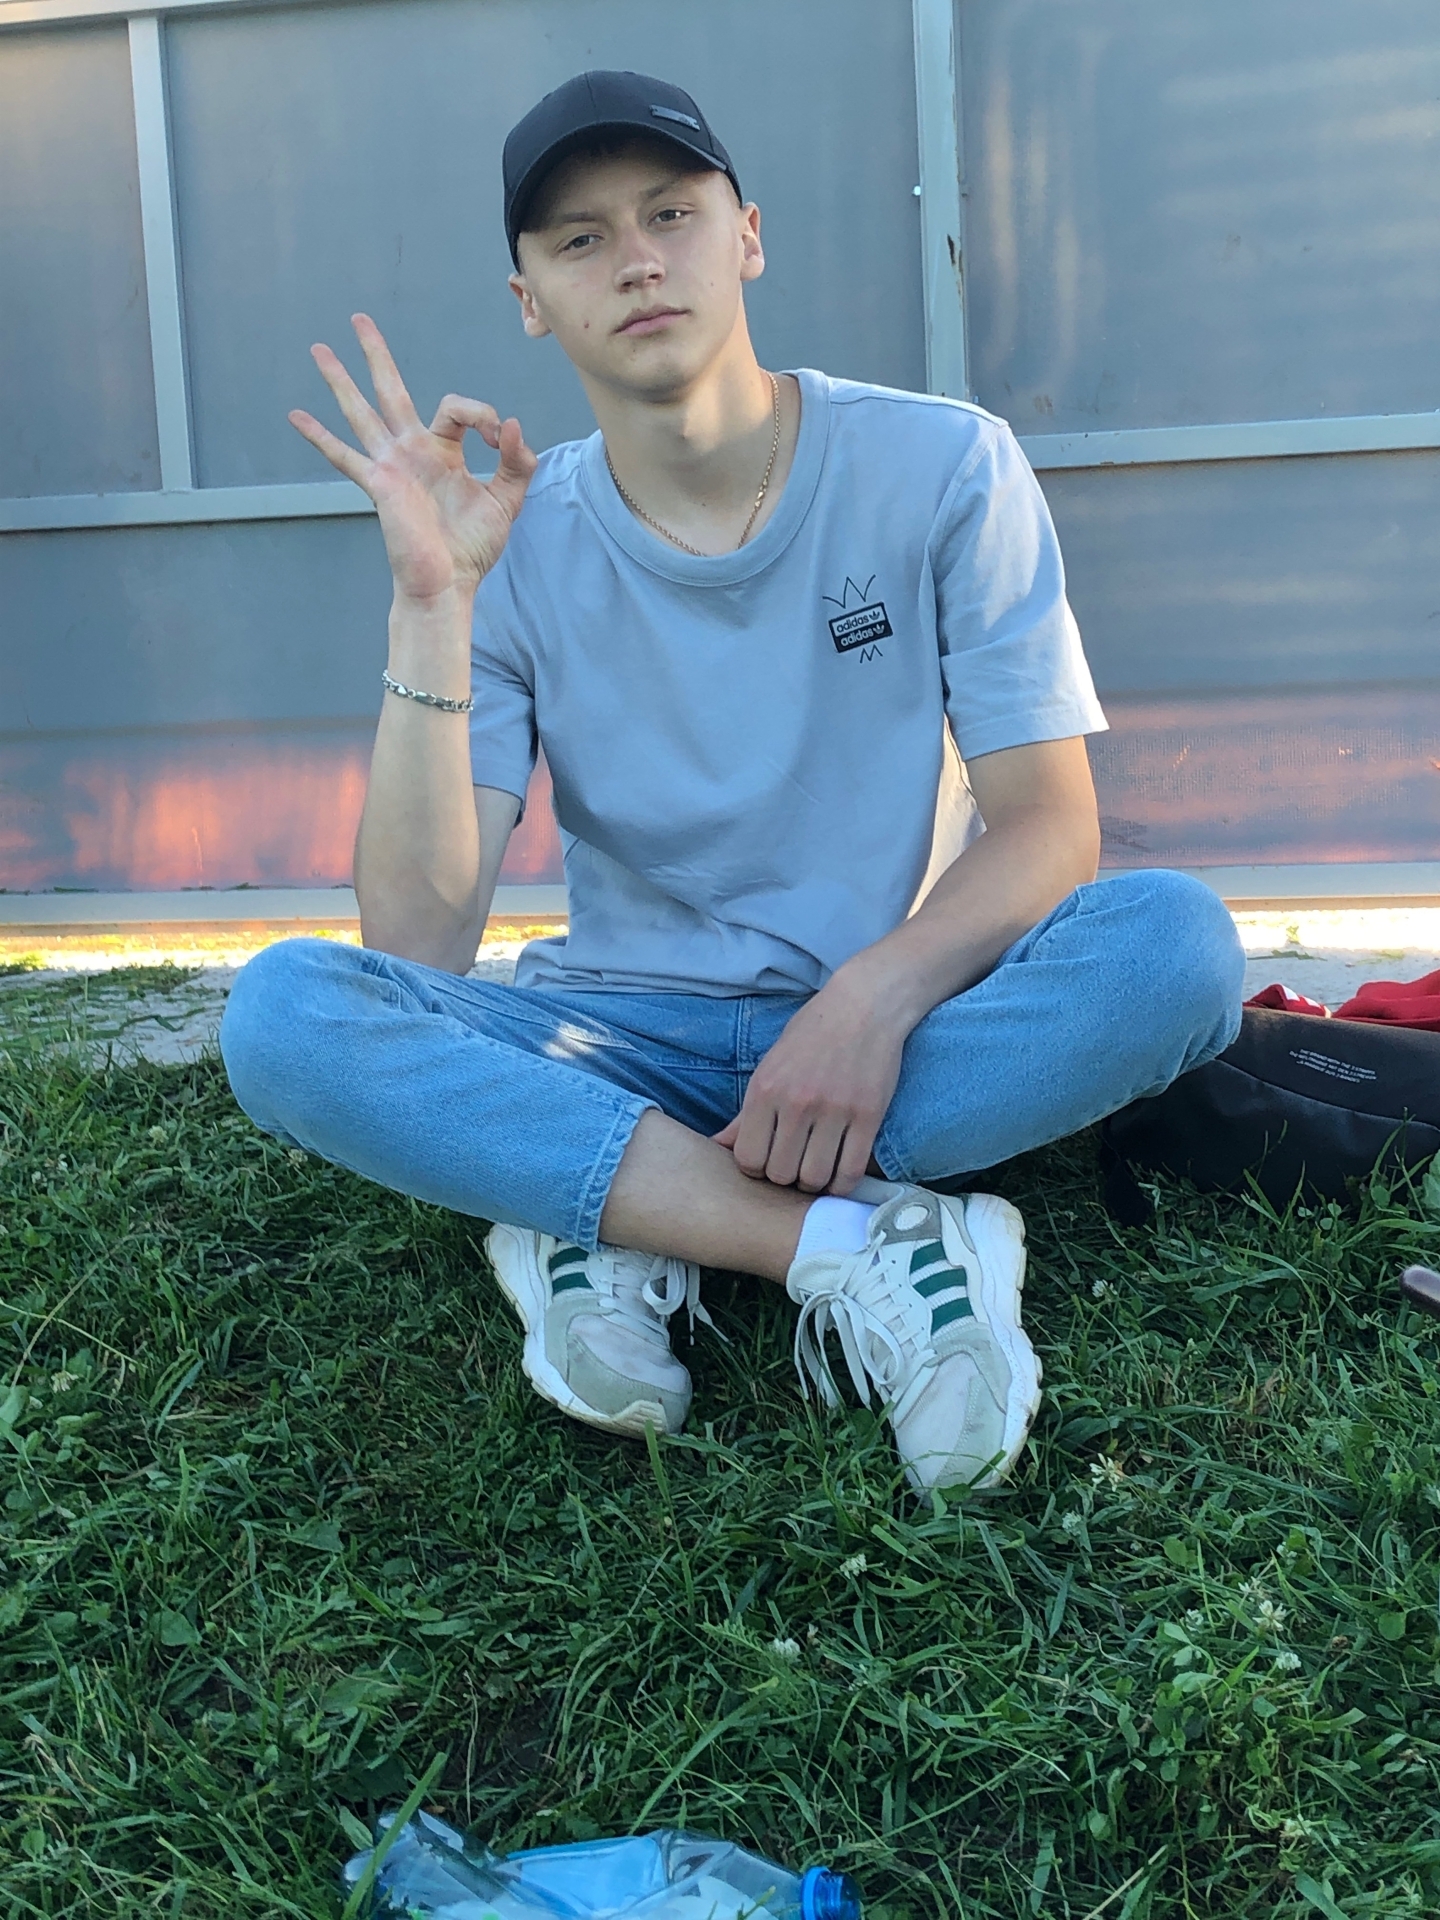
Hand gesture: ok